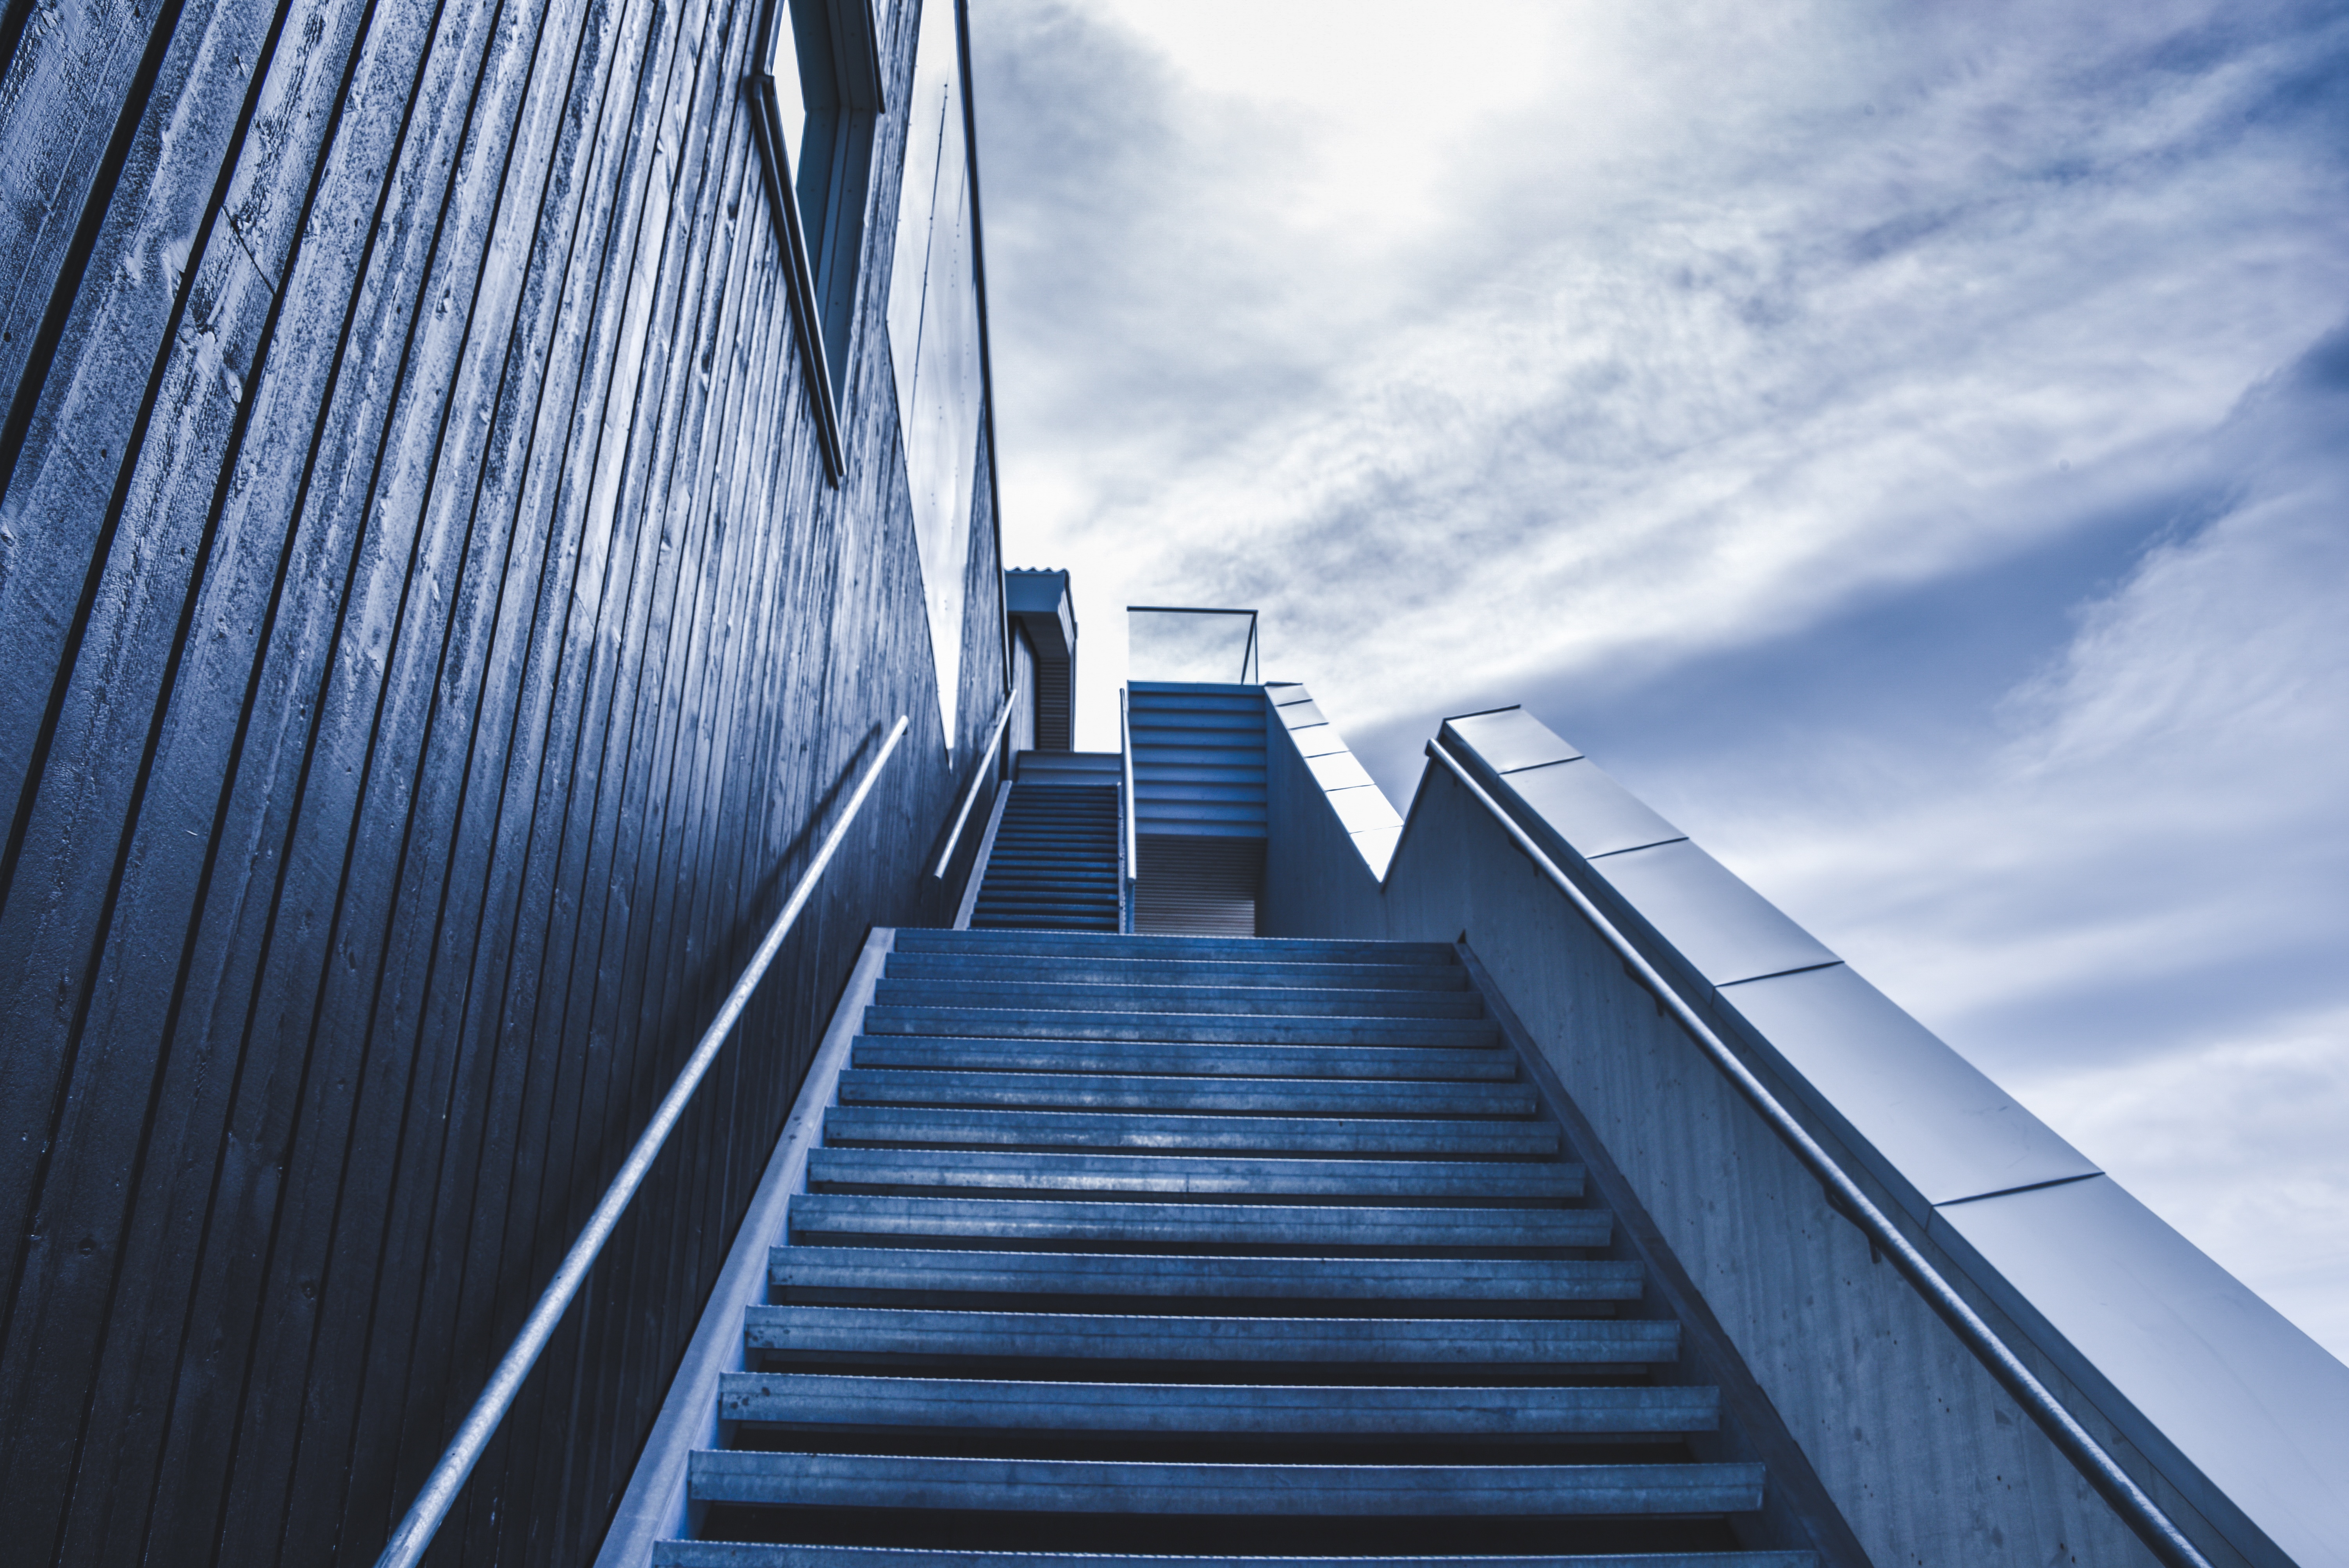
cloud, architecture, sky, bridge, sunlight, skyscraper, staircase, line, reflection, blue, stairs, symmetry